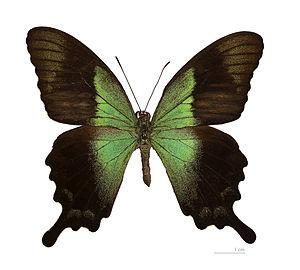
Papilio peranthus est une espèce de lépidoptères qui appartient à la famille des Papilionidae, à la sous-famille des Papilioninae, au genre Papilio et au sous-genre Achillides.